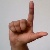
The image shows a hand gesture representing the letter 'L' in Indian Sign Language.